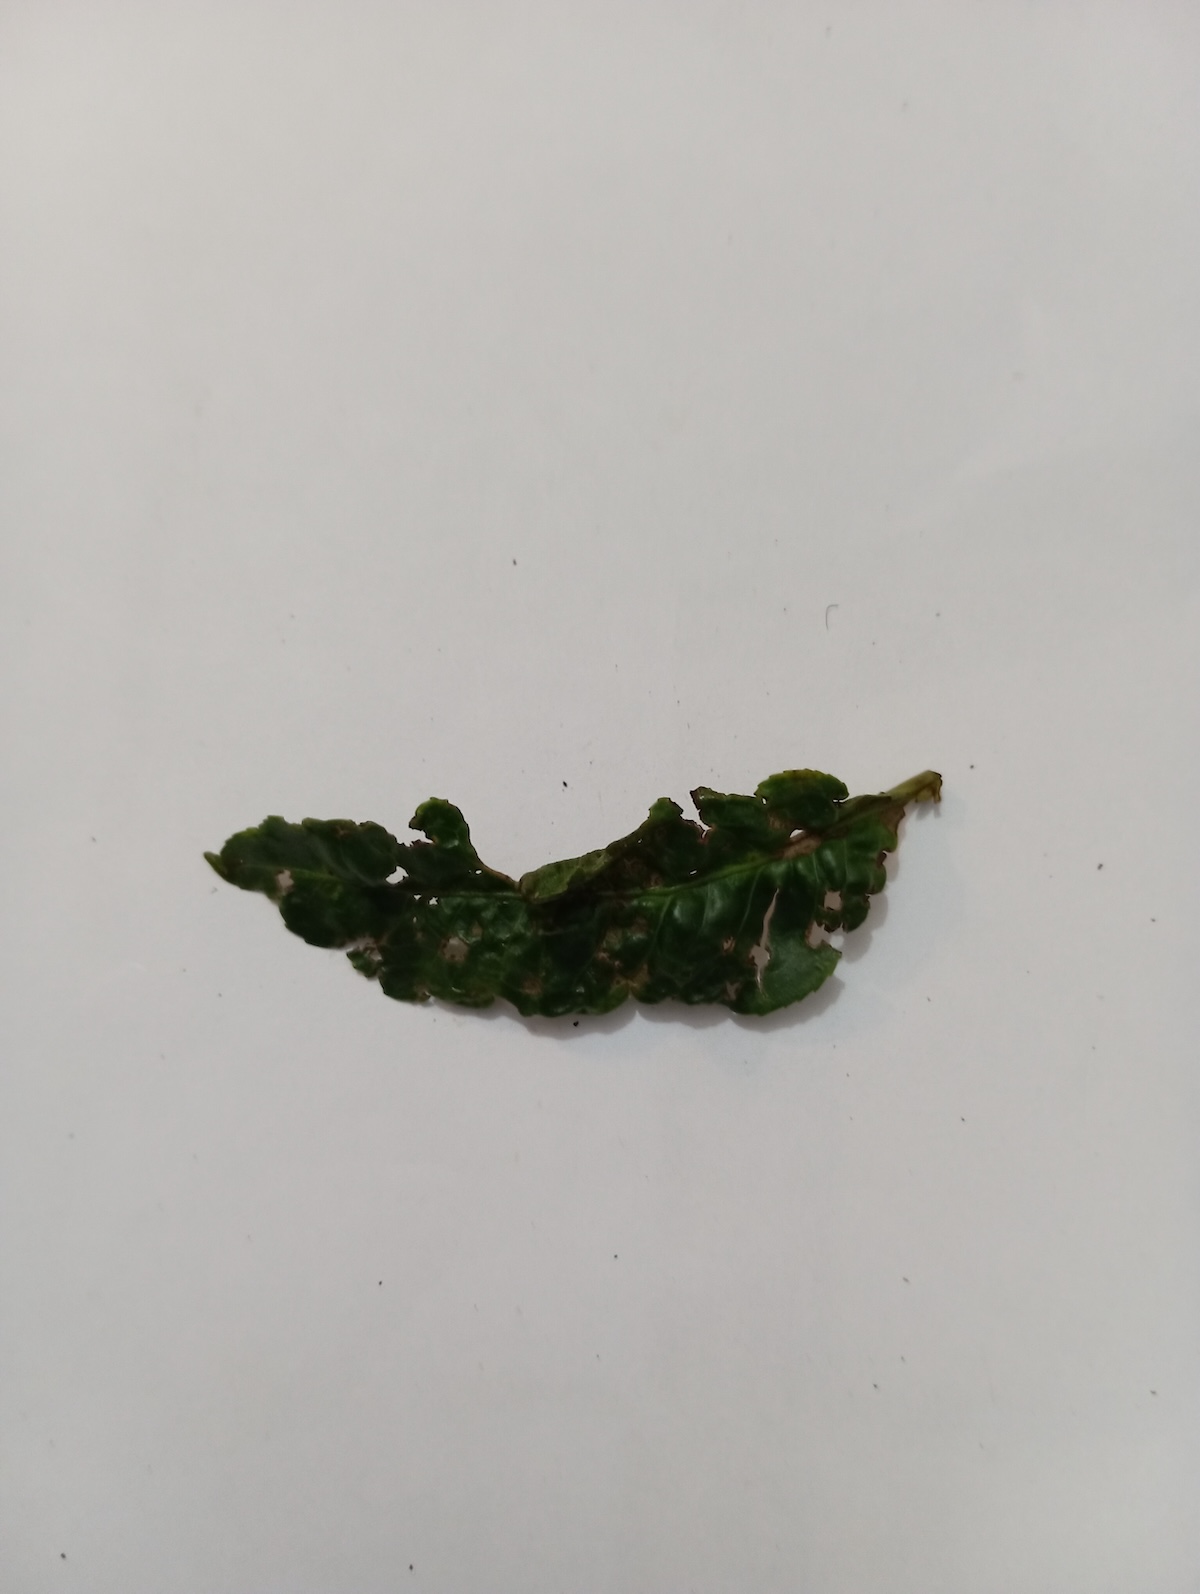
Label: Green mirid bug